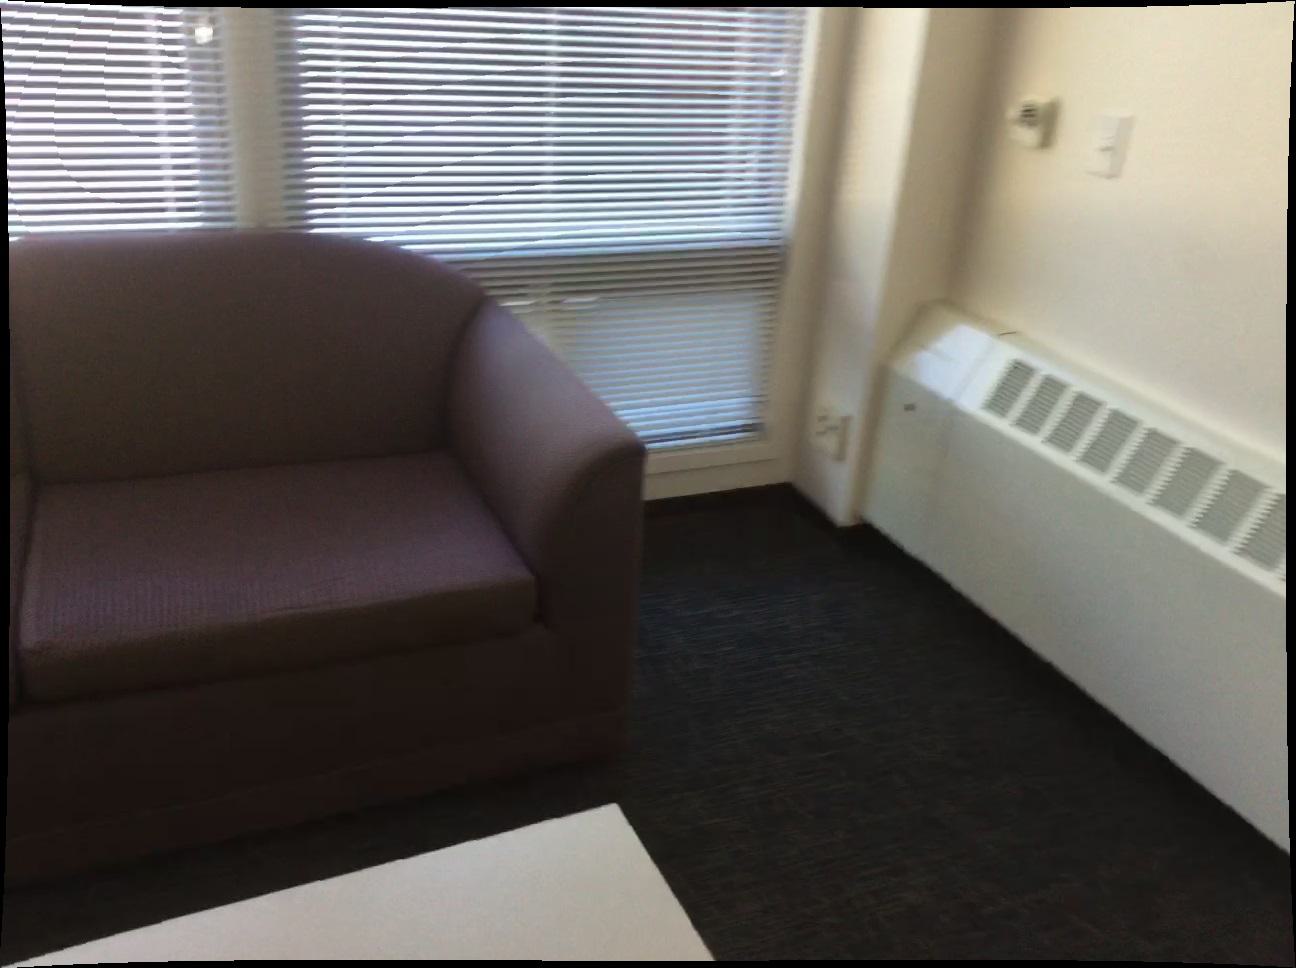
Question: Can the window fit in front of the couch from the world's perspective? Final answer should be yes or no.
Answer: No